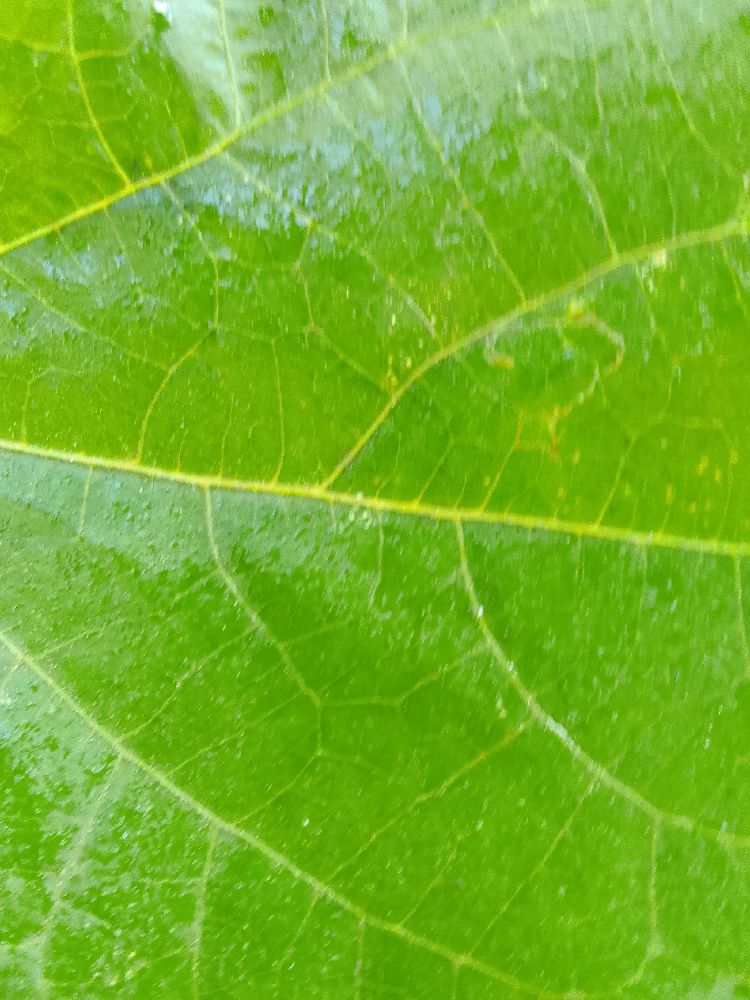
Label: healthy